Burns Cottage (Atlanta)

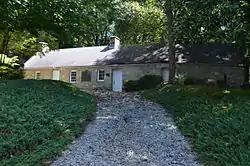

The Burns Cottage in Atlanta, Georgia (USA), is a replica of the birthplace of Robert Burns in Scotland. The Atlanta cottage was built by the Burns Club Atlanta in 1911, using measurements of the original cottage. The interior was adapted for club use, with a meeting room replacing the barn and byre.